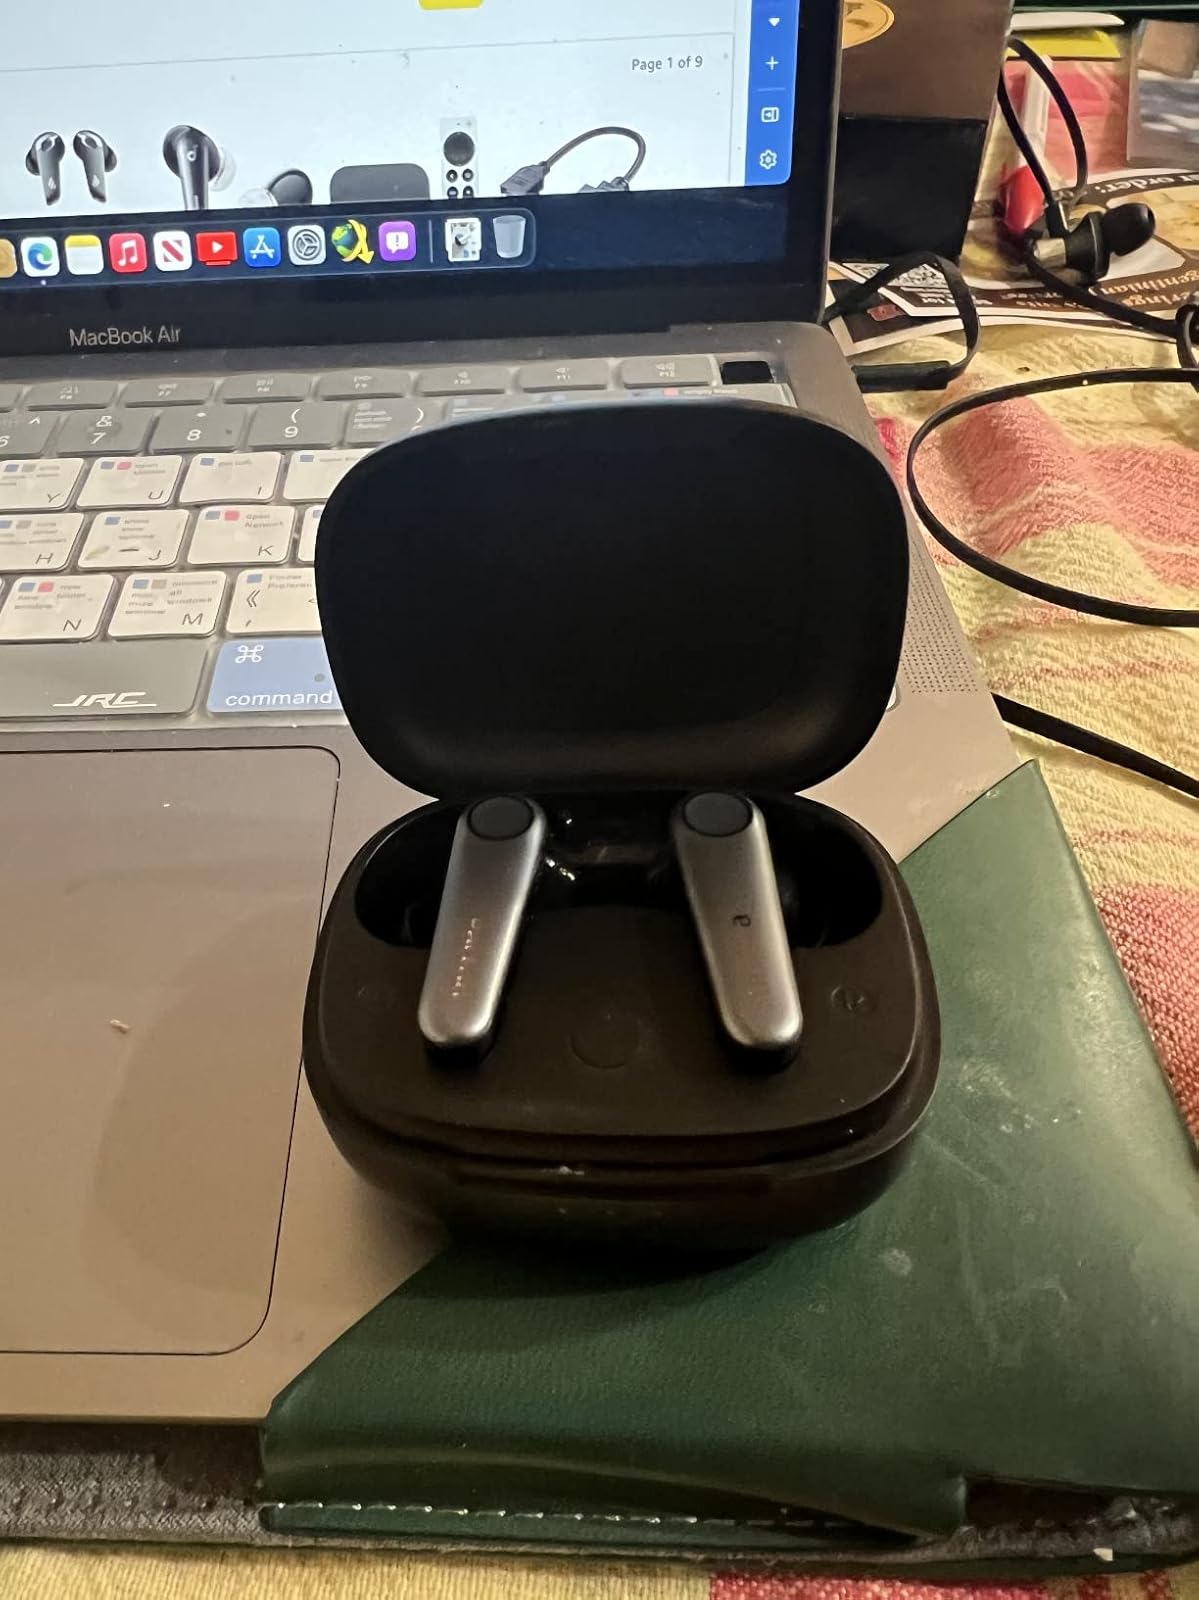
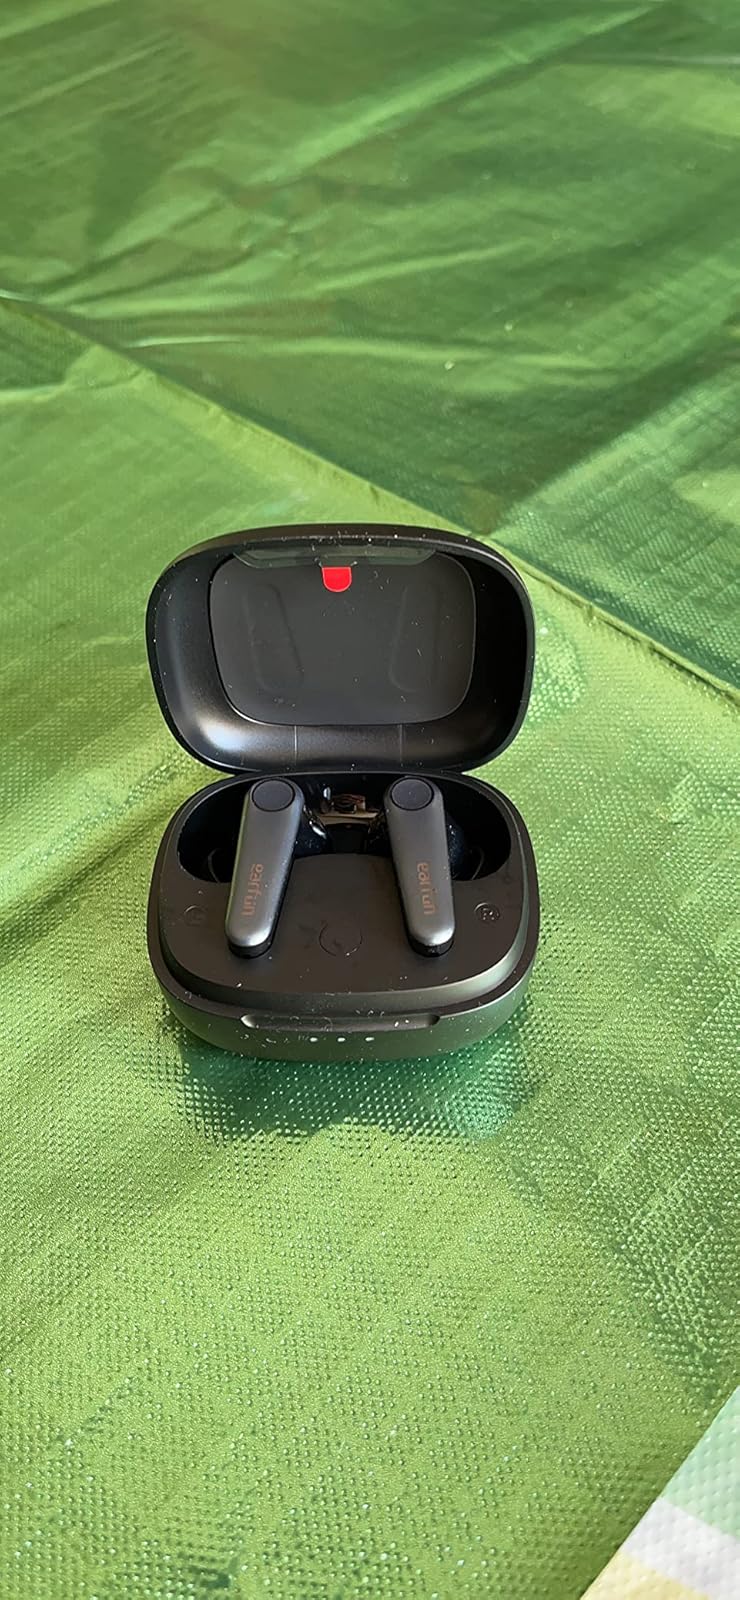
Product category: earbuds
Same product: yes